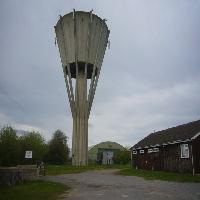
Weather: cloudy or overcast